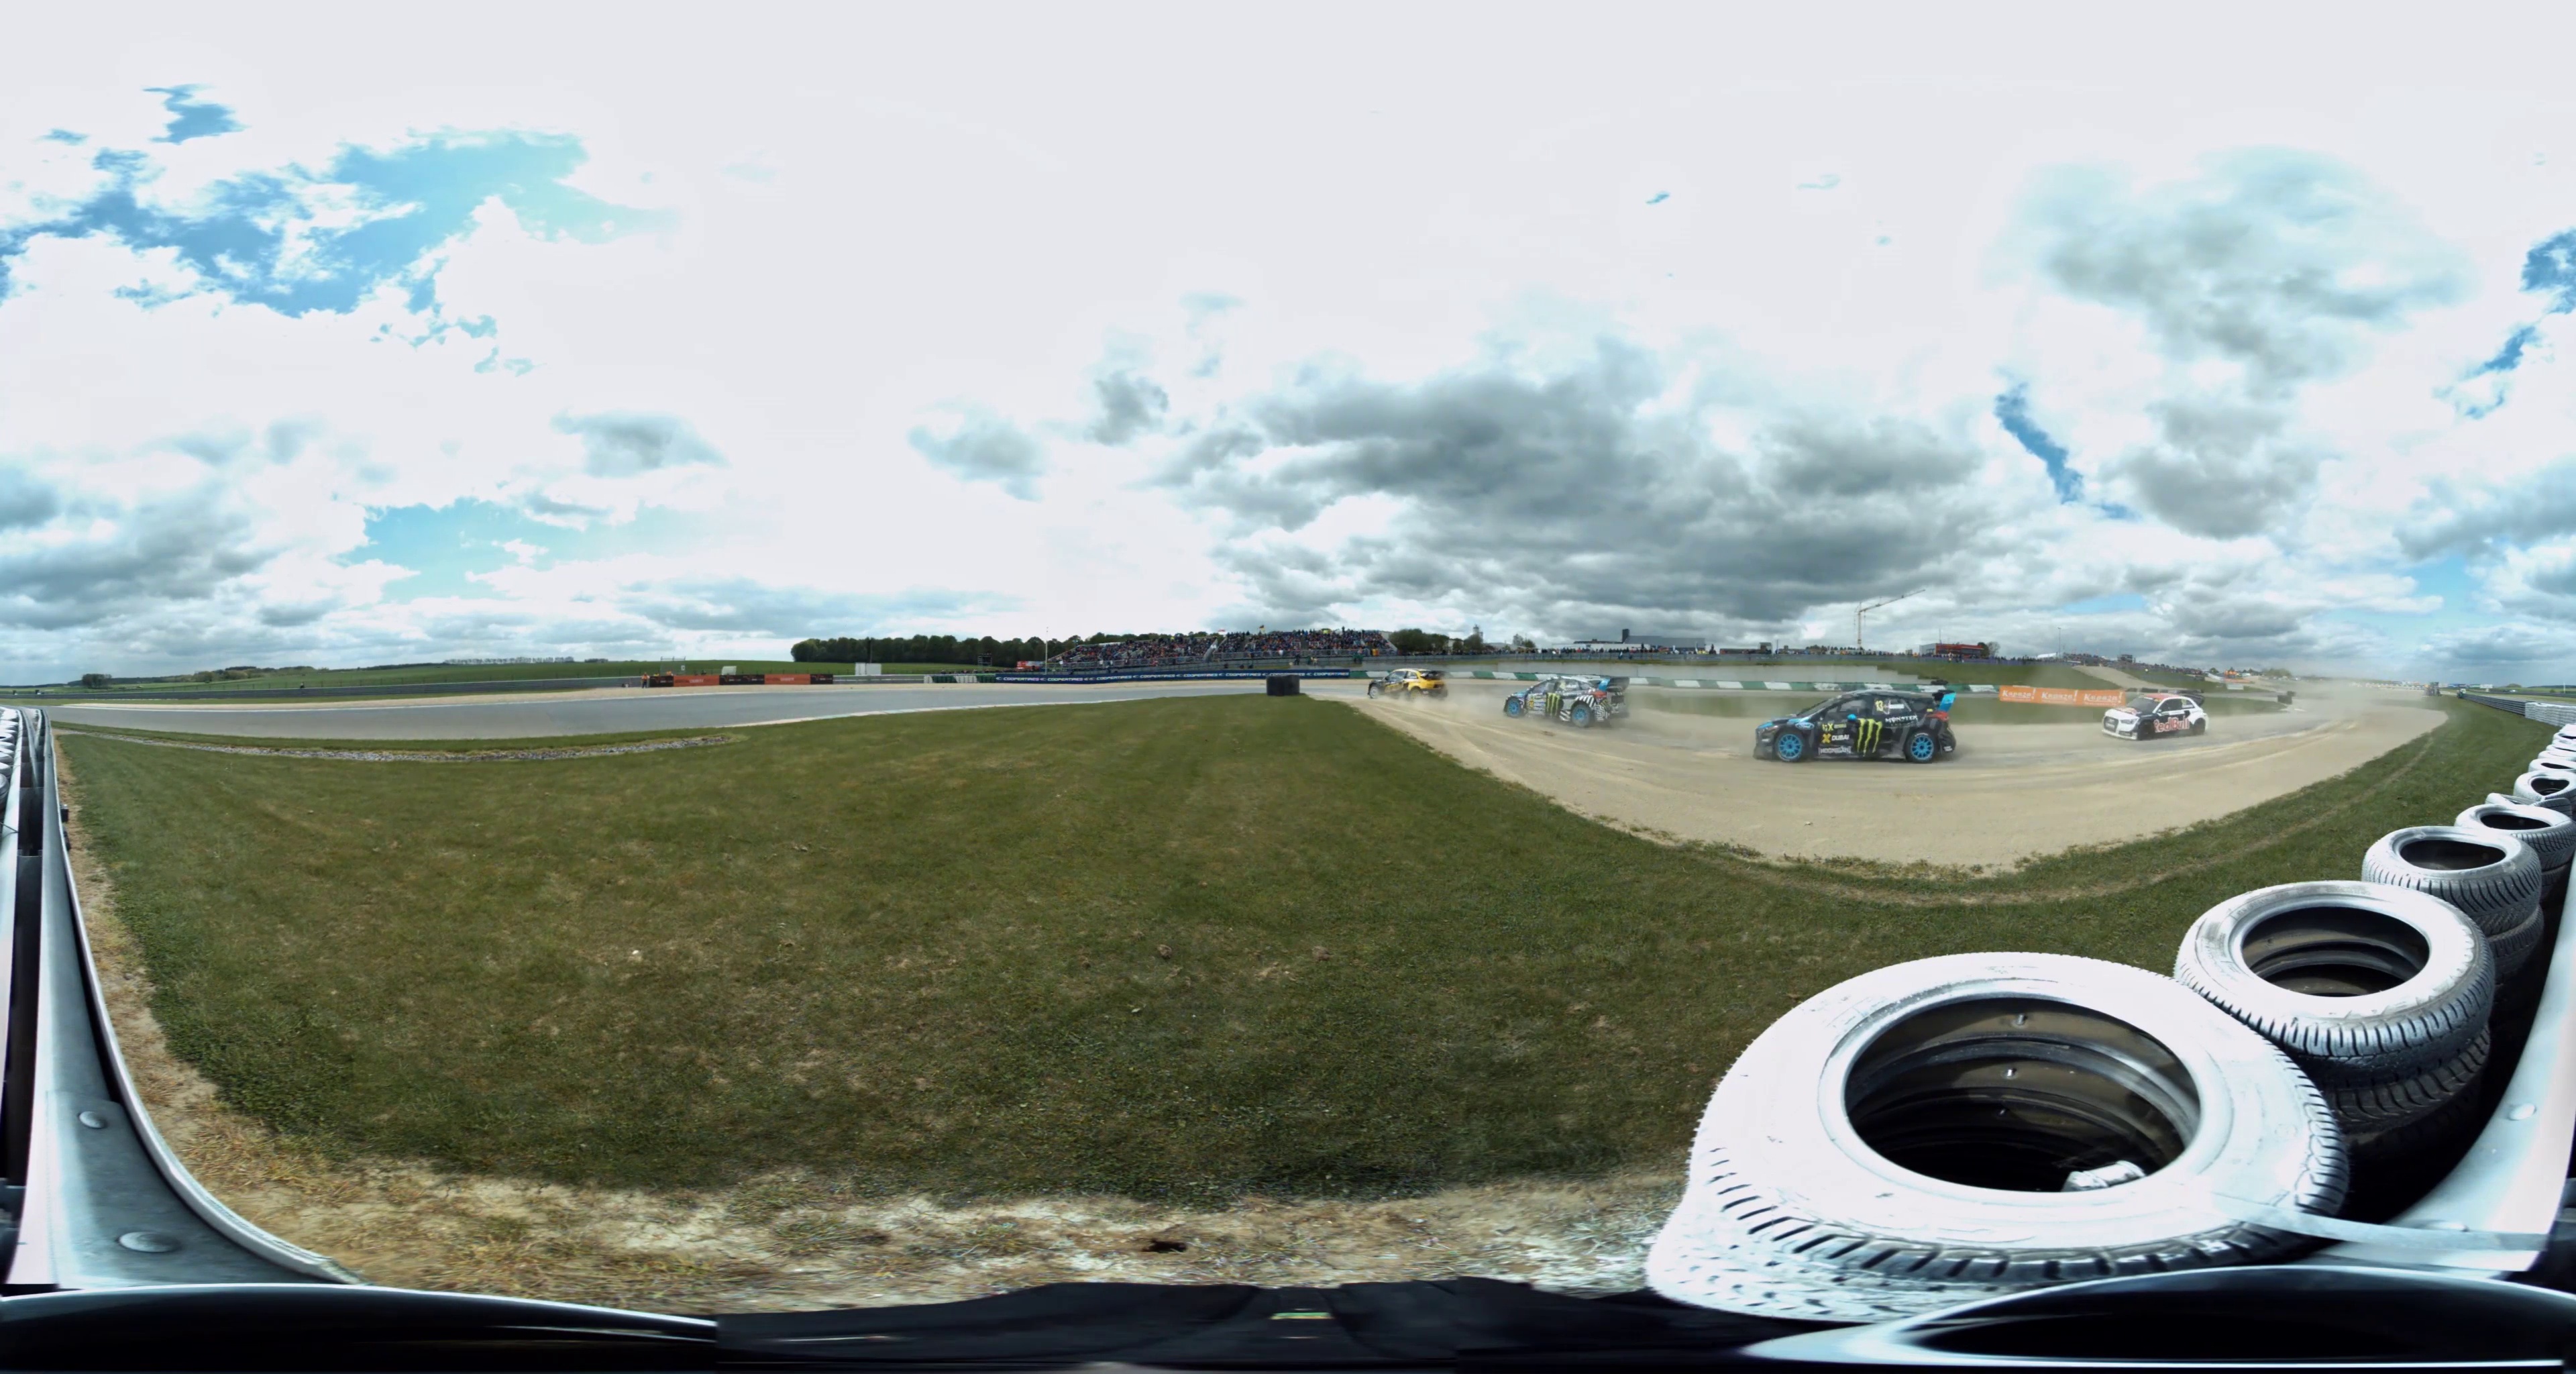
Referred object: the small yellow race car